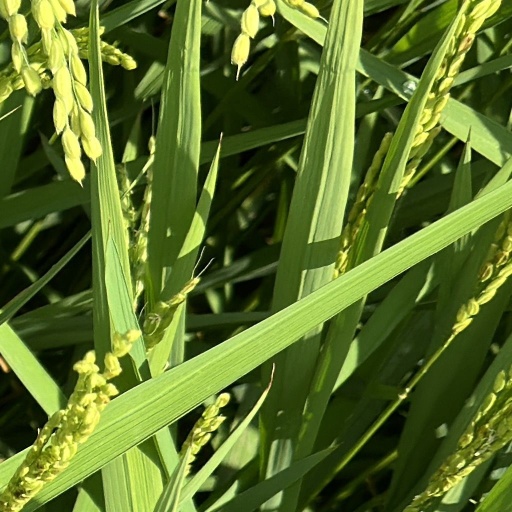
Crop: rice